French fashion

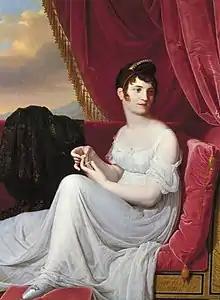

Louis XIV notably introduced one of the most noticeable feature of the men's costume of the time: immense wigs of curled hair. A commonly held belief is that Louis XIV started to wear wigs due to balding, and to imitate this his courtiers put on false hair. The wearing of wigs lasted for over a century; they went through many changes, but they were never quite so exaggerated as during this period.